Umuganda

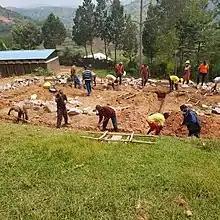
Umuganda in Rusange.

Umuganda is a national holiday in Rwanda taking place on the last Saturday of every month for mandatory nationwide community service from 08:00 to 11:00. Participation in Umuganda is required by law; failure to participate can result in a fine.